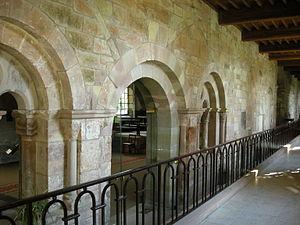
Abbaye Notre-Dame d'Autrey (Vosges)
L'abbaye Notre-Dame d'Autrey est une abbaye fondée au XIIᵉ siècle dans la commune française d'Autrey, dans les Vosges, à huit kilomètres au sud de Rambervillers.
Le tourisme dans les Vosges a, depuis le XIXᵉ siècle, ses lettres de noblesse de « tourisme familial » du fait des activités praticables dans le département, surtout dans la partie montagneuse du Massif des Vosges, mais il exprime aujourd’hui plus largement son éventail de possibilités d’accueil en valorisant ses sites et en faisant valoir son histoire et son patrimoine industriel.